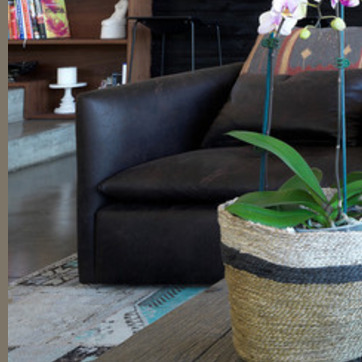
Material: leather